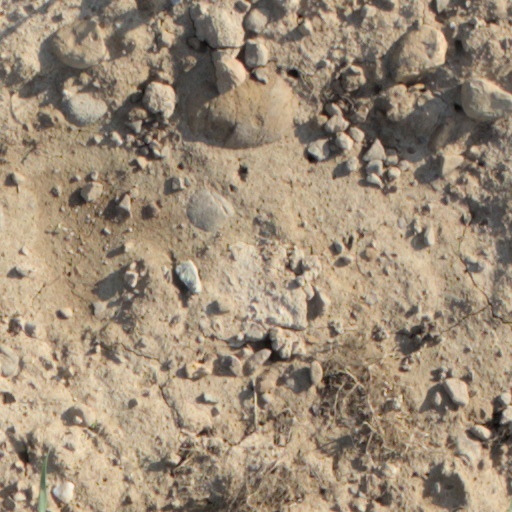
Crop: wheat